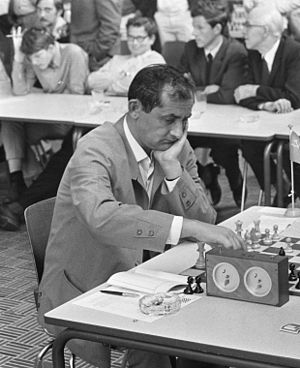
Leonid Stein
Leonid Stein, Amsterdam 1969
Leonid Tsacharovitsj Stein var en sovjetisk skakstormester og skakskribent. Han fik et sent gennembrud, men var blandt verdens bedste skakspillere fra starten af 1960'erne til sin død.